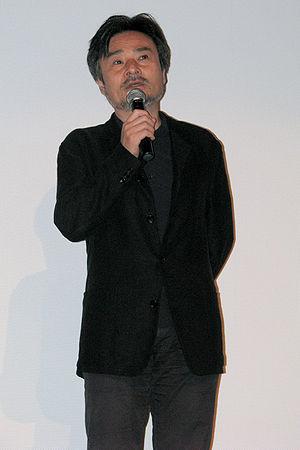
Kiyoshi Kurosawa est un réalisateur et scénariste japonais né le 19 juillet 1955 à Kōbe. Il est considéré comme l'un des artistes marquants du renouveau du cinéma japonais.